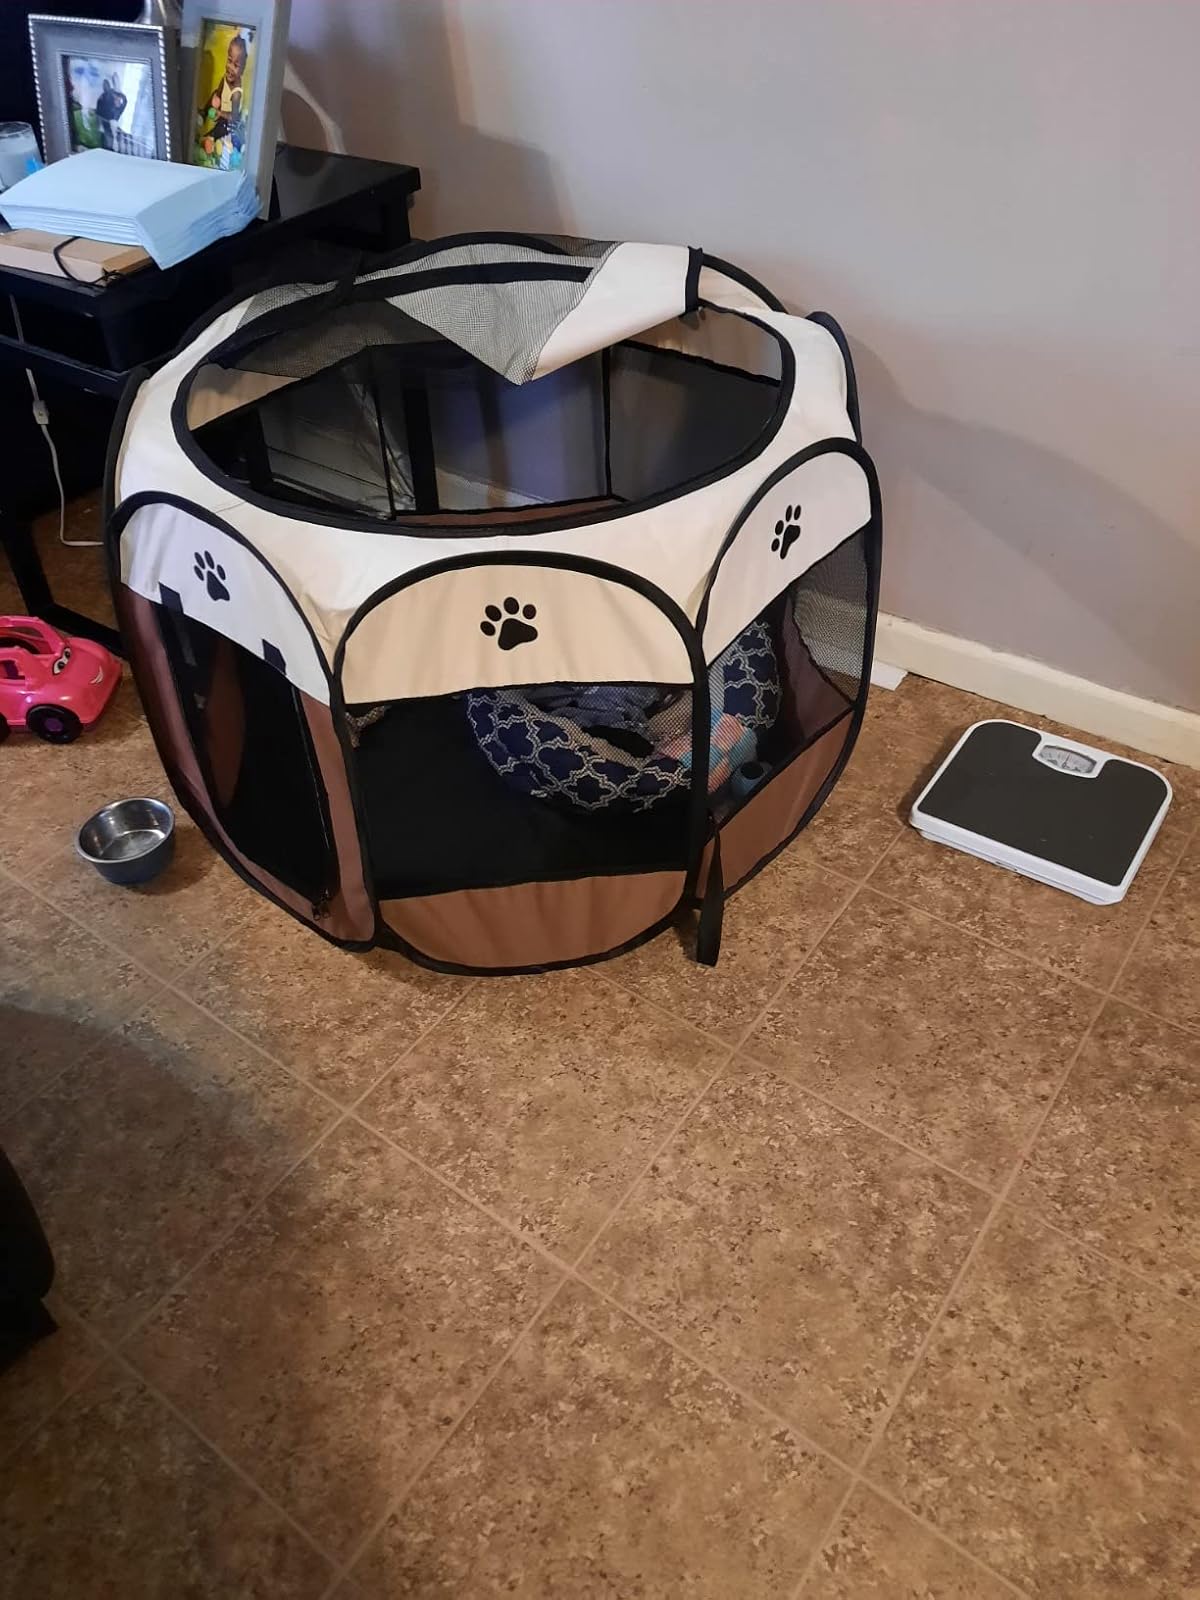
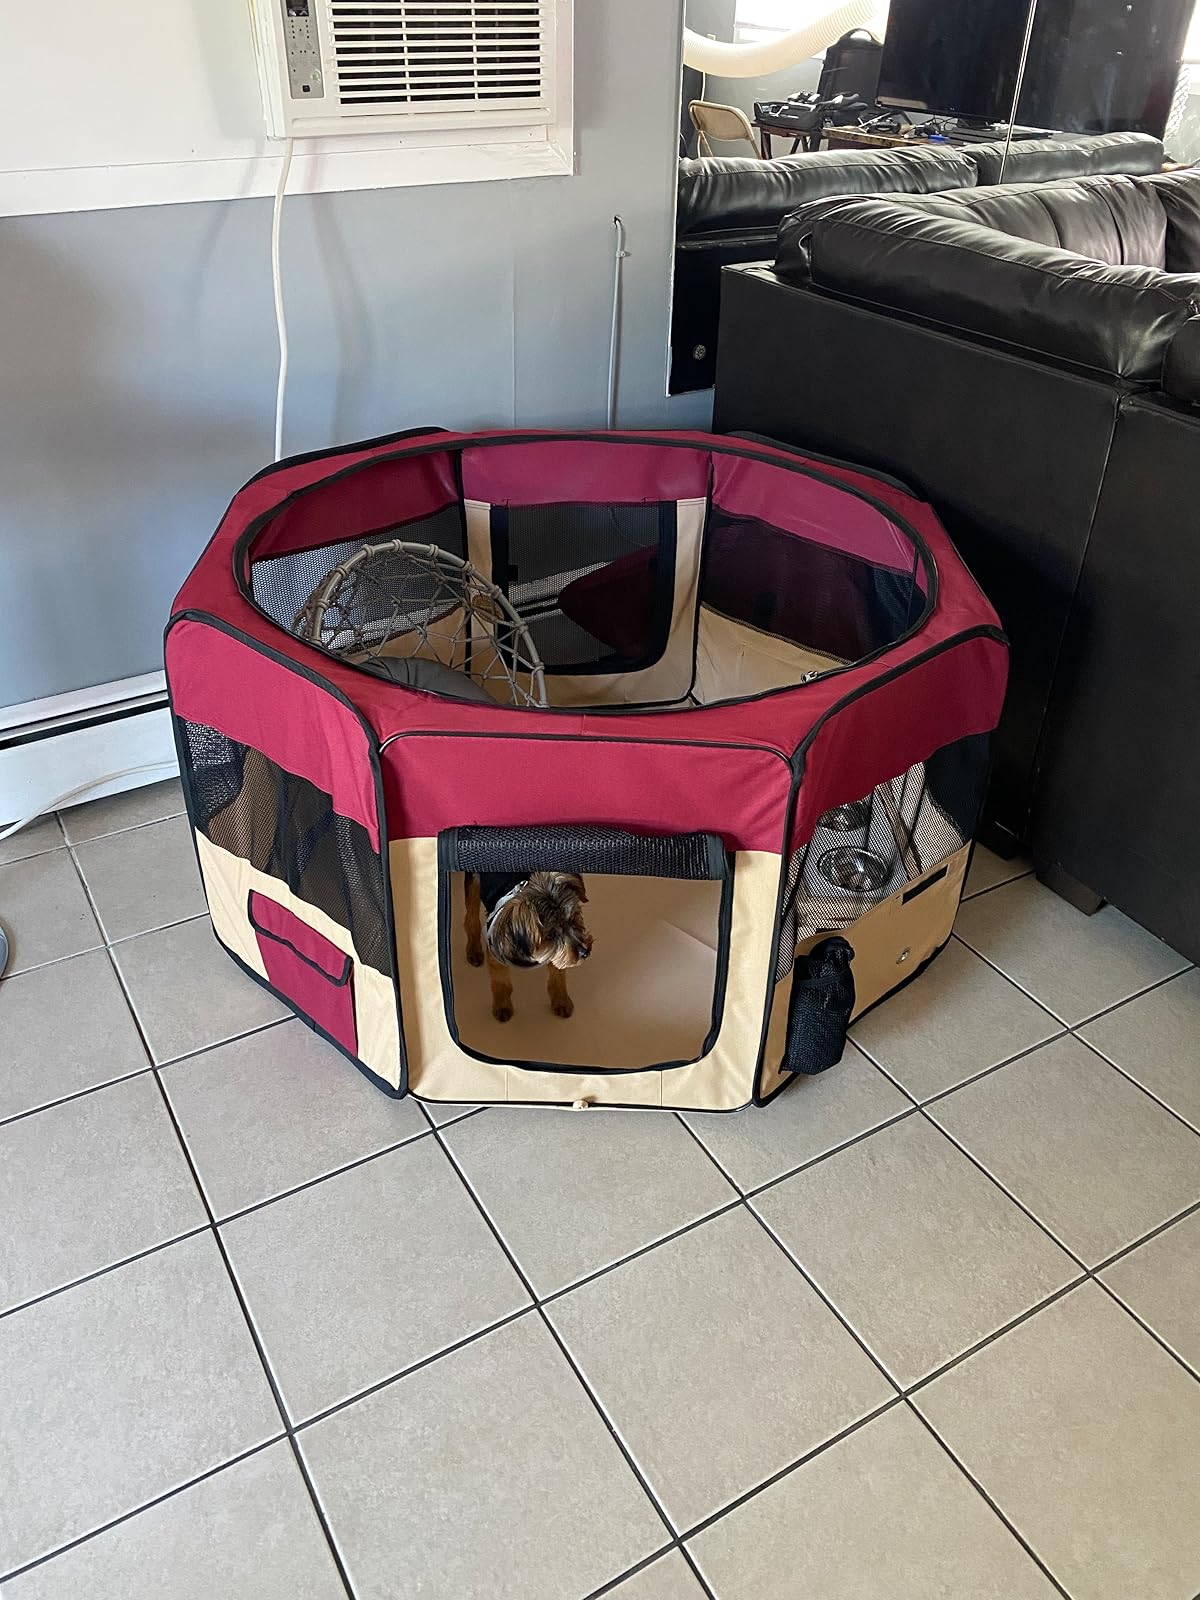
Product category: items_kennel
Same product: no